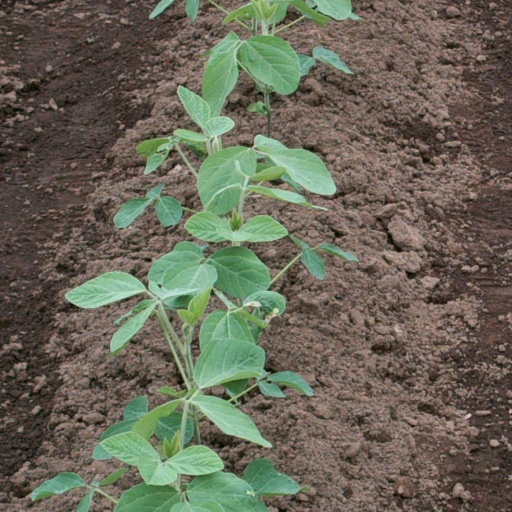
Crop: soybean